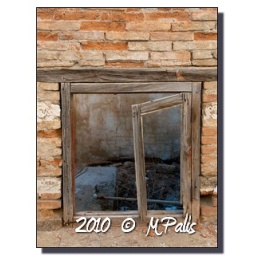
Old wooden window on a stoned wall from a traditional house in Cyprus